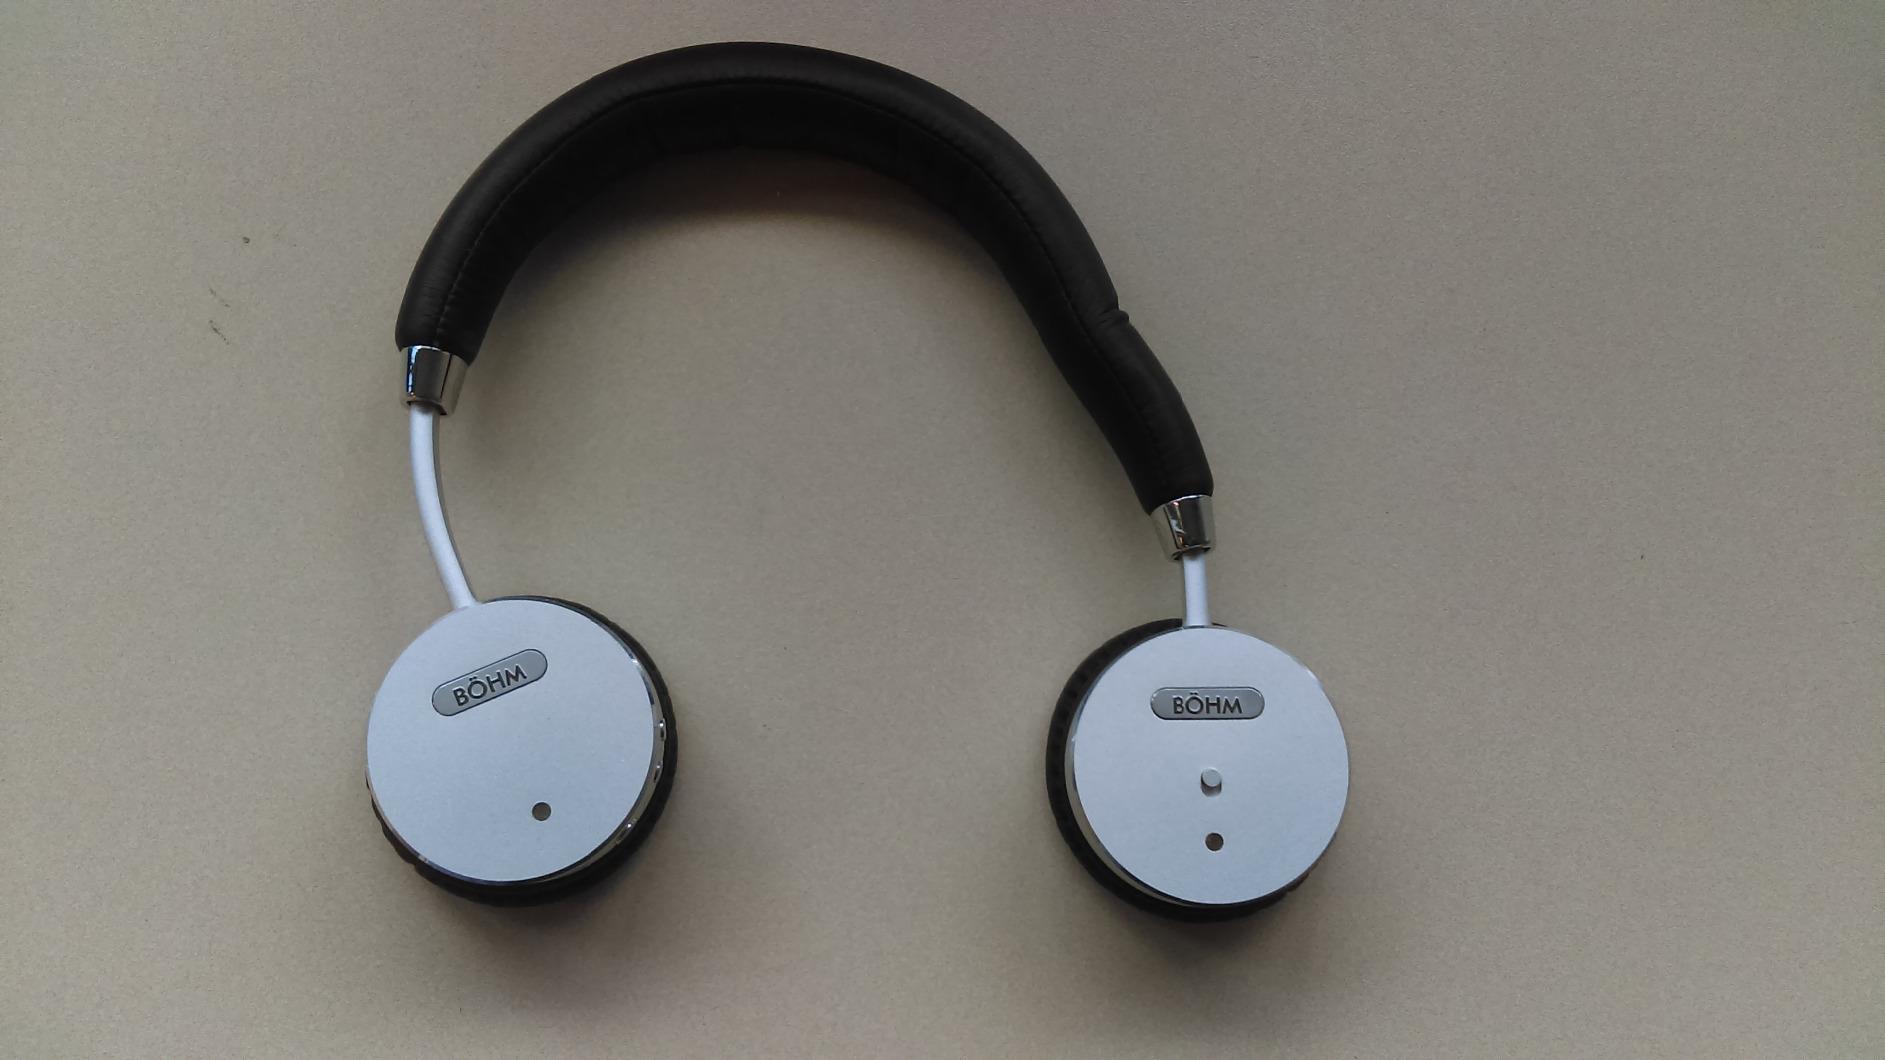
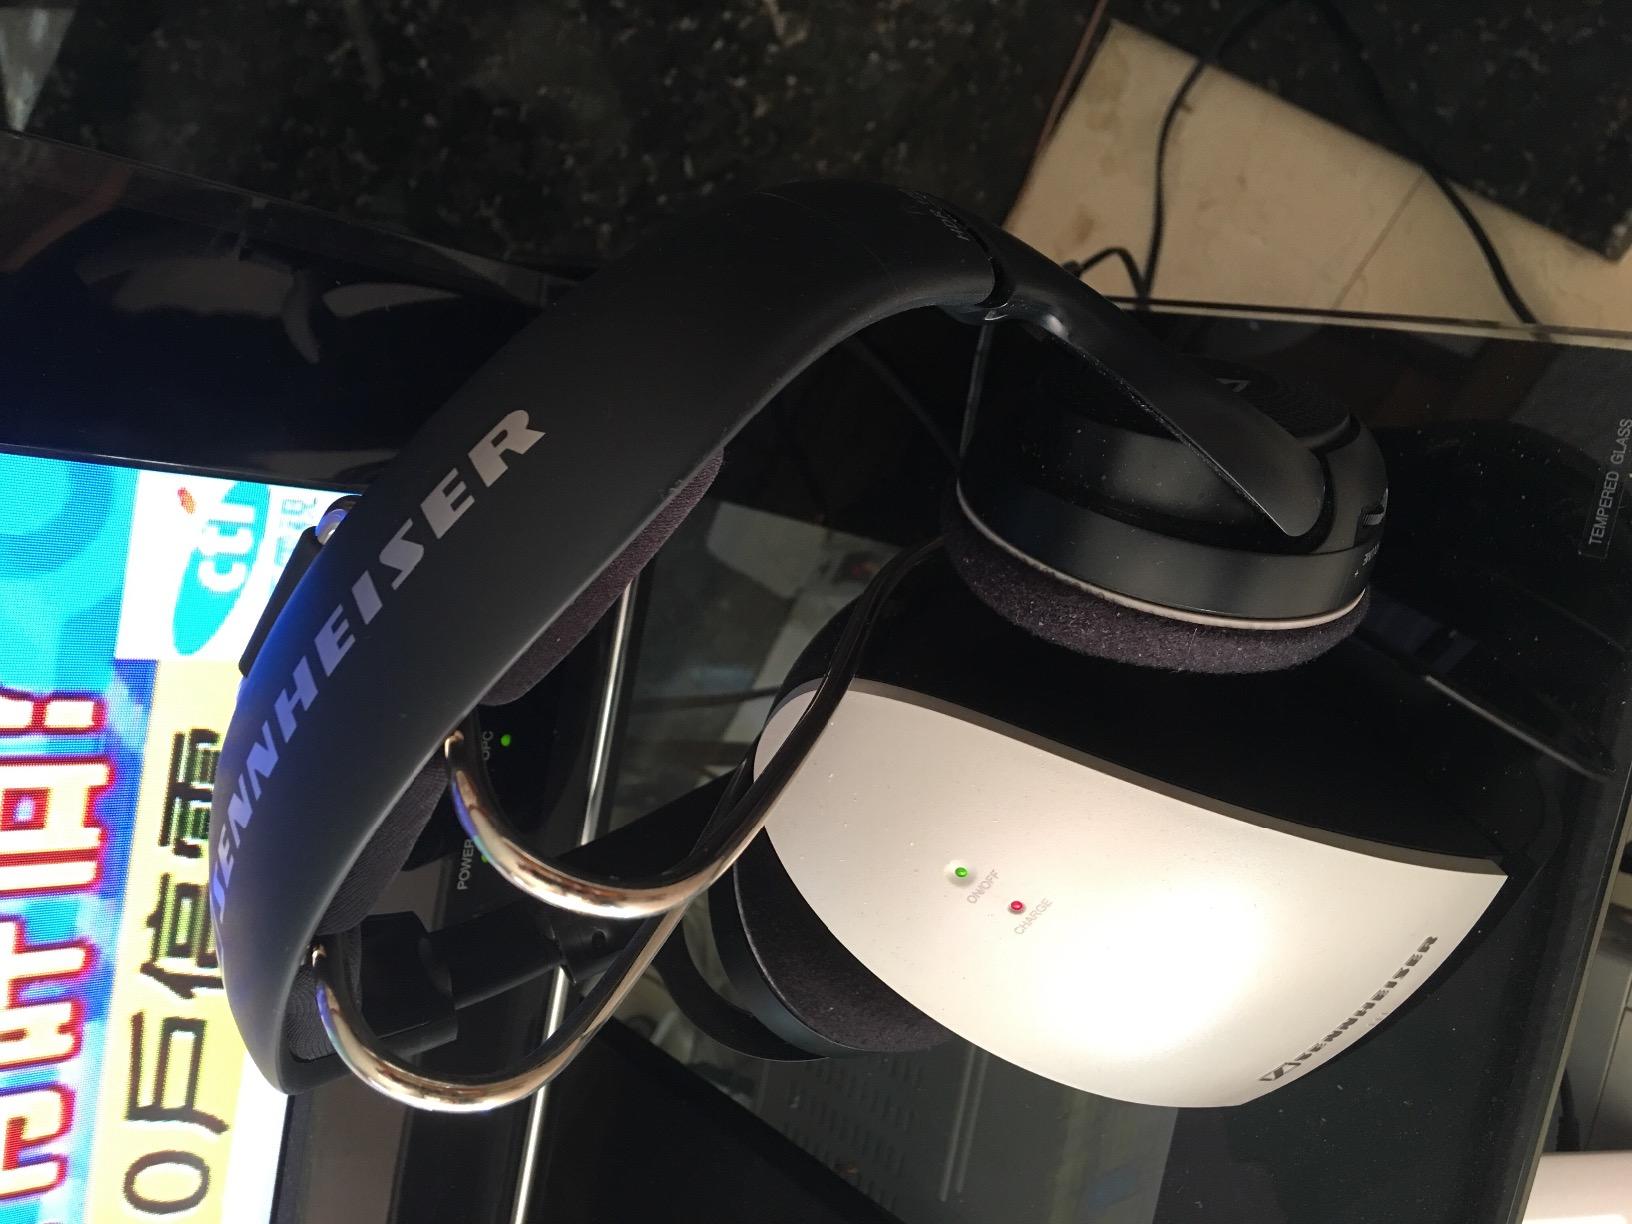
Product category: headphones
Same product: no